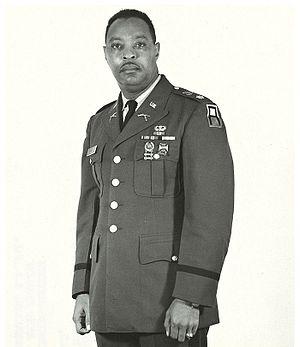
Earl Dennison Woods était un officier de l'armée américaine.
Eldrick Tont Woods, plus connu sous le nom de Tiger Woods, né le 30 décembre 1975 en Californie, est un golfeur américain. Il est l'un des plus grands golfeurs de tous les temps et l'un des sportifs les plus populaires du début du XXIᵉ siècle. Vainqueur de 15 tournois majeurs, il révolutionne le monde du golf par ses résultats sportifs et en attirant un nouveau public.